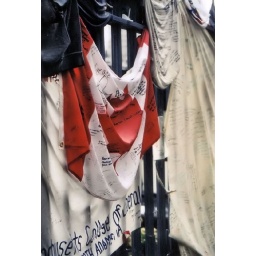
One of the many memorials draped on a church fence in New York City after September 11th.